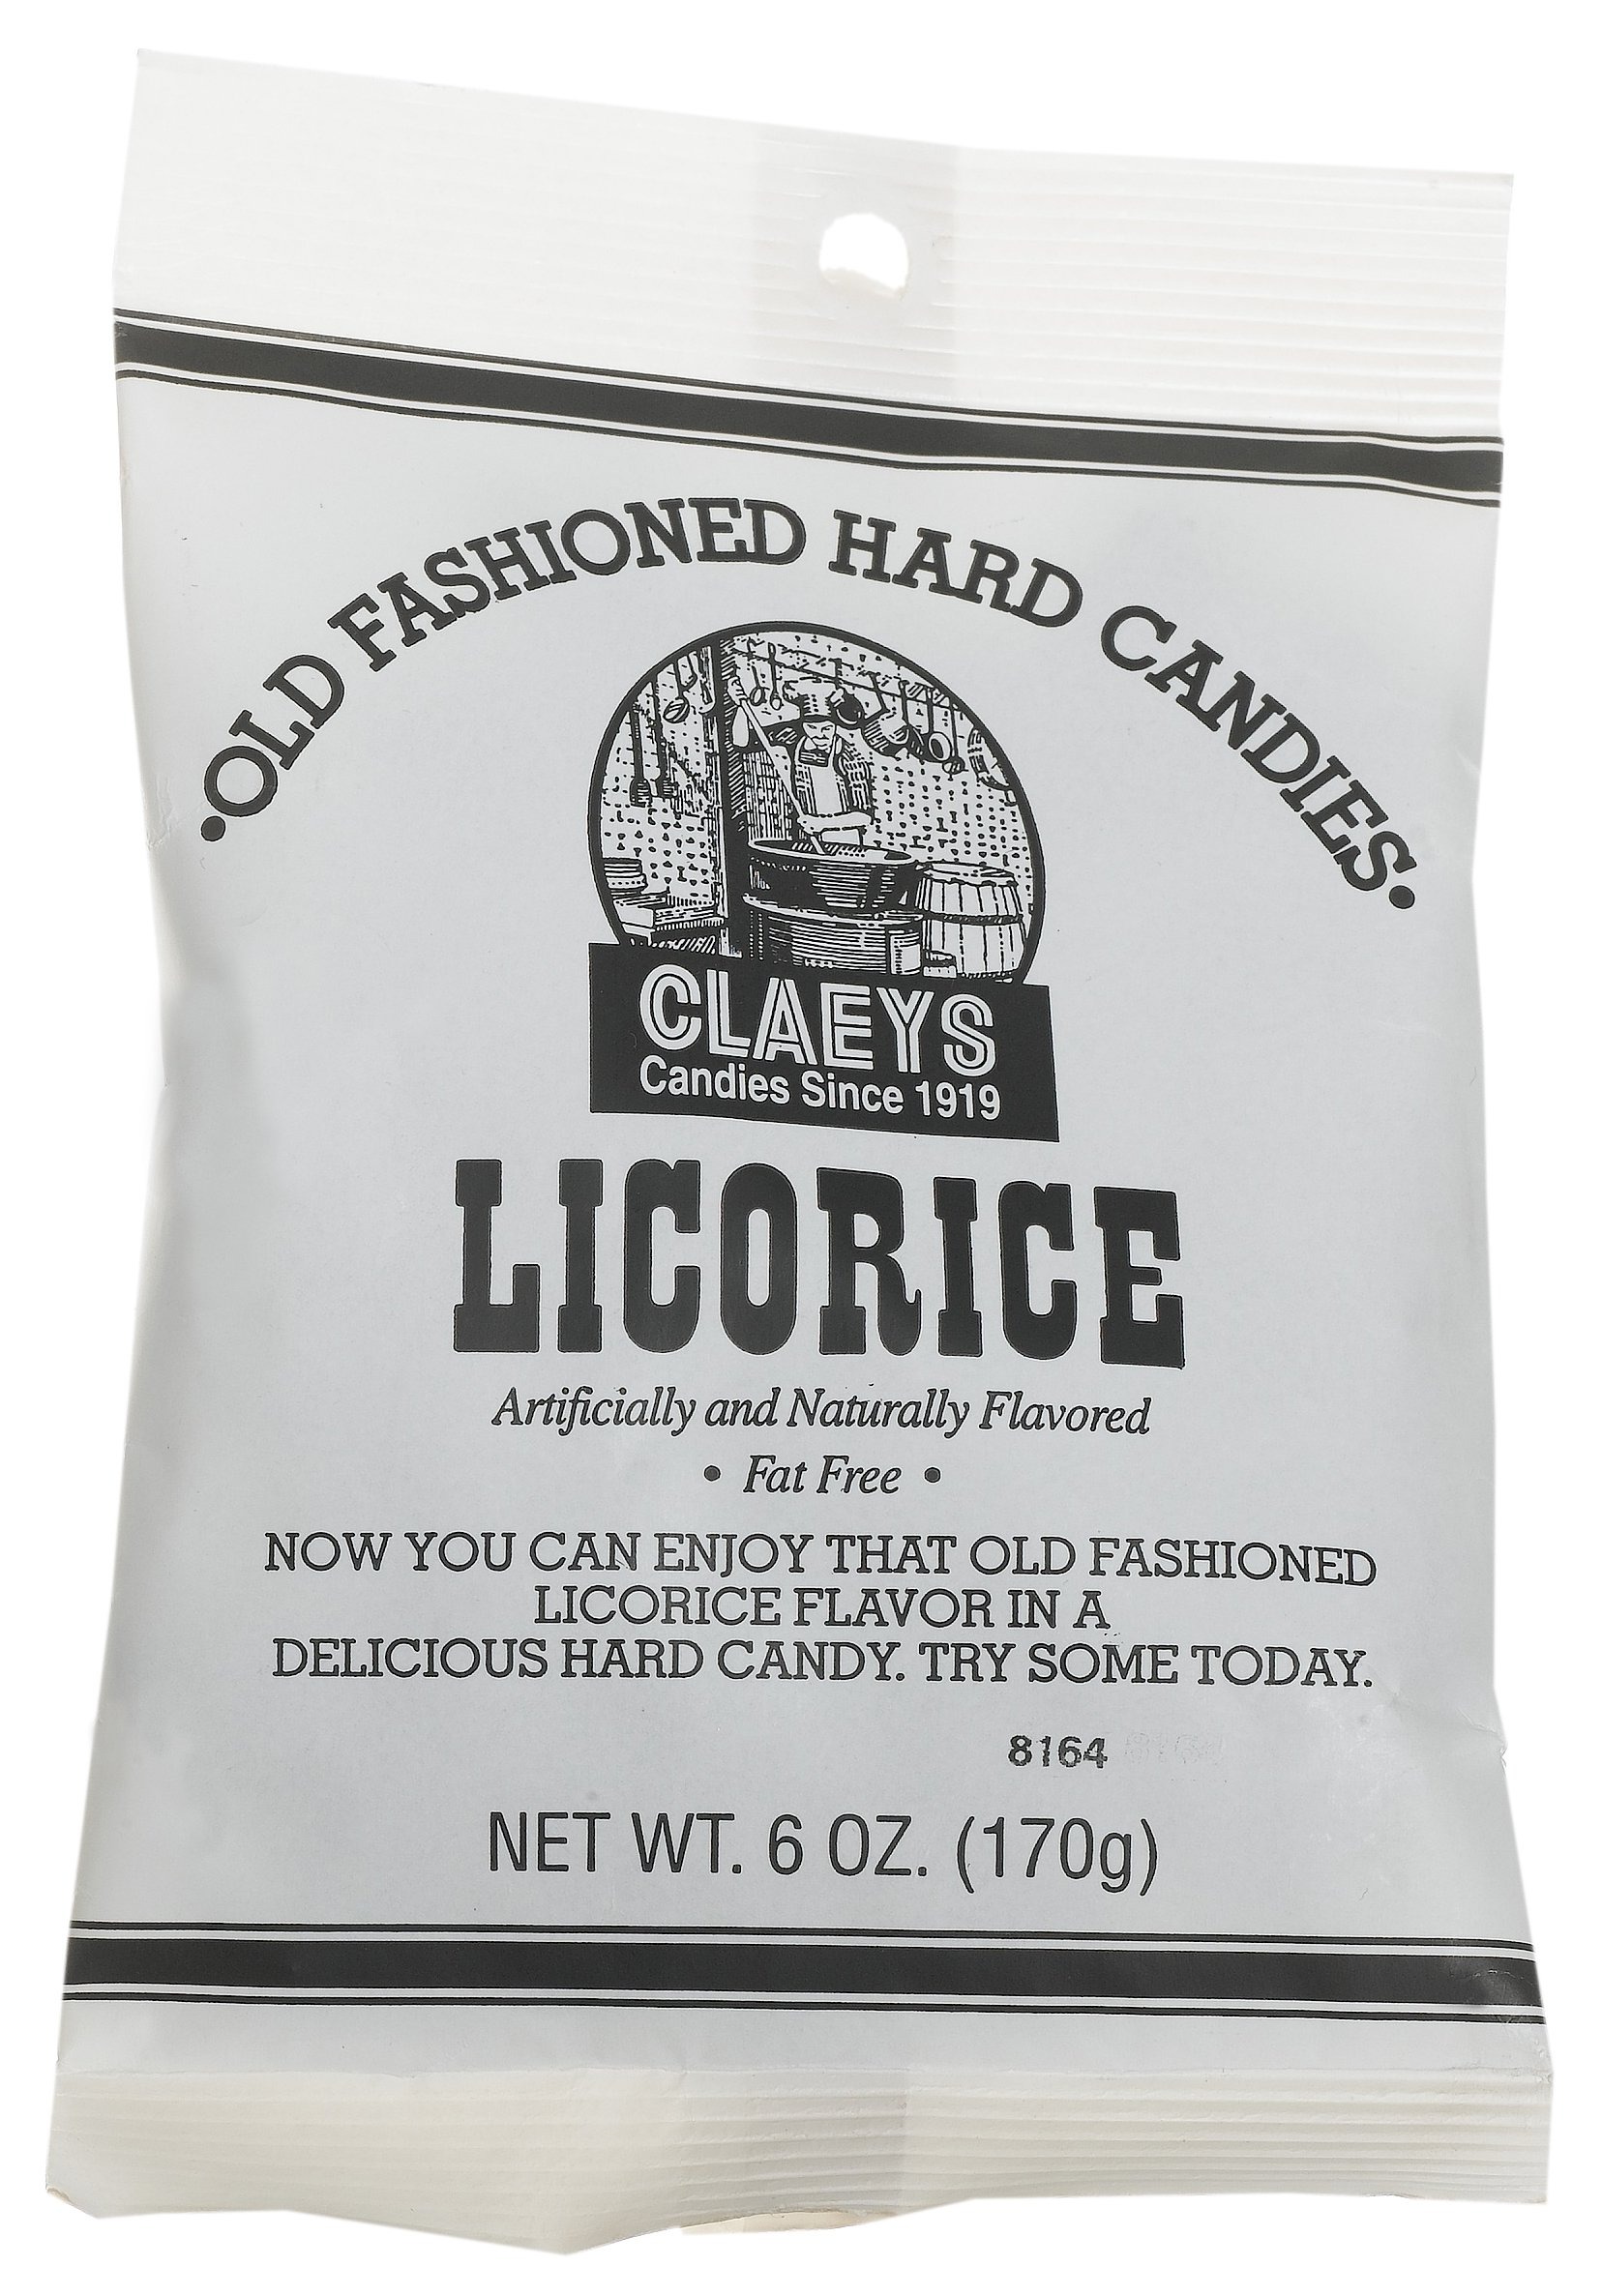
Item Name: Claey's, Old Fashioned Hard Candy Licorice, 6 oz
Bullet Point 1: Old fashioned candy with the black licorice flavor
Bullet Point 2: Artificially and naturally flavored
Bullet Point 3: Stand up bag
Bullet Point 4: Fat free
Bullet Point 5: 6 oz.
Value: 6.0
Unit: Ounce

Price: 5.135